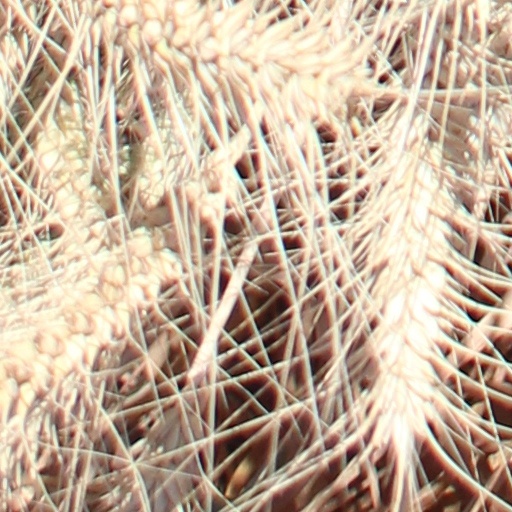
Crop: wheat